Aboriginal and Islander Sports Hall of Fame

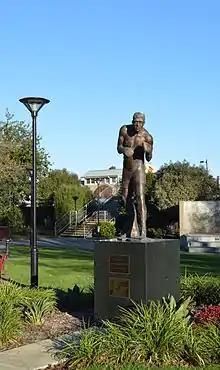
Statue of boxer Lionel Rose at Warragul, Victoria

The Hall of Fame was an outcome of Chris "Honky" Clark, a director of Aboriginal-owned and -operated sports complex in Condobolin, New South Wales. Clark saw the need to inspire indigenous youth through sports photographs. The costs of establishing a permanent photographic exhibition was too expensive. Musician and historian Ted Egan recommended a low-cost book. The outcome was the book "Black Diamonds: The Aboriginal and Islander Sports Hall of Fame", published in 1996.